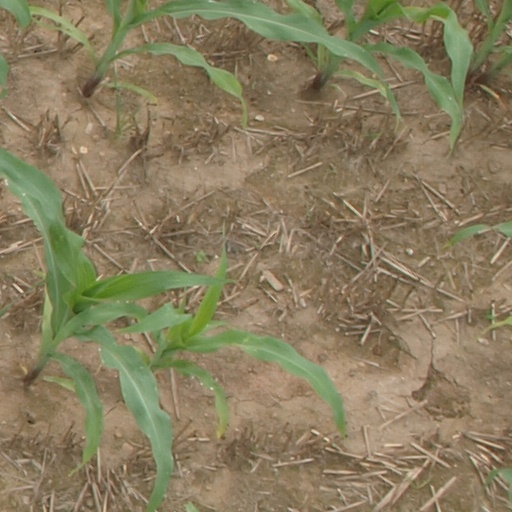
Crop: maize; corn